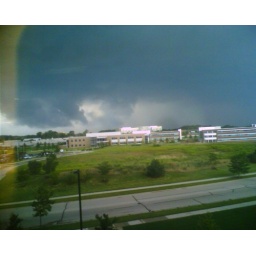
wall clouds over madison. - Taken at 10:43 AM on August 25, 2006